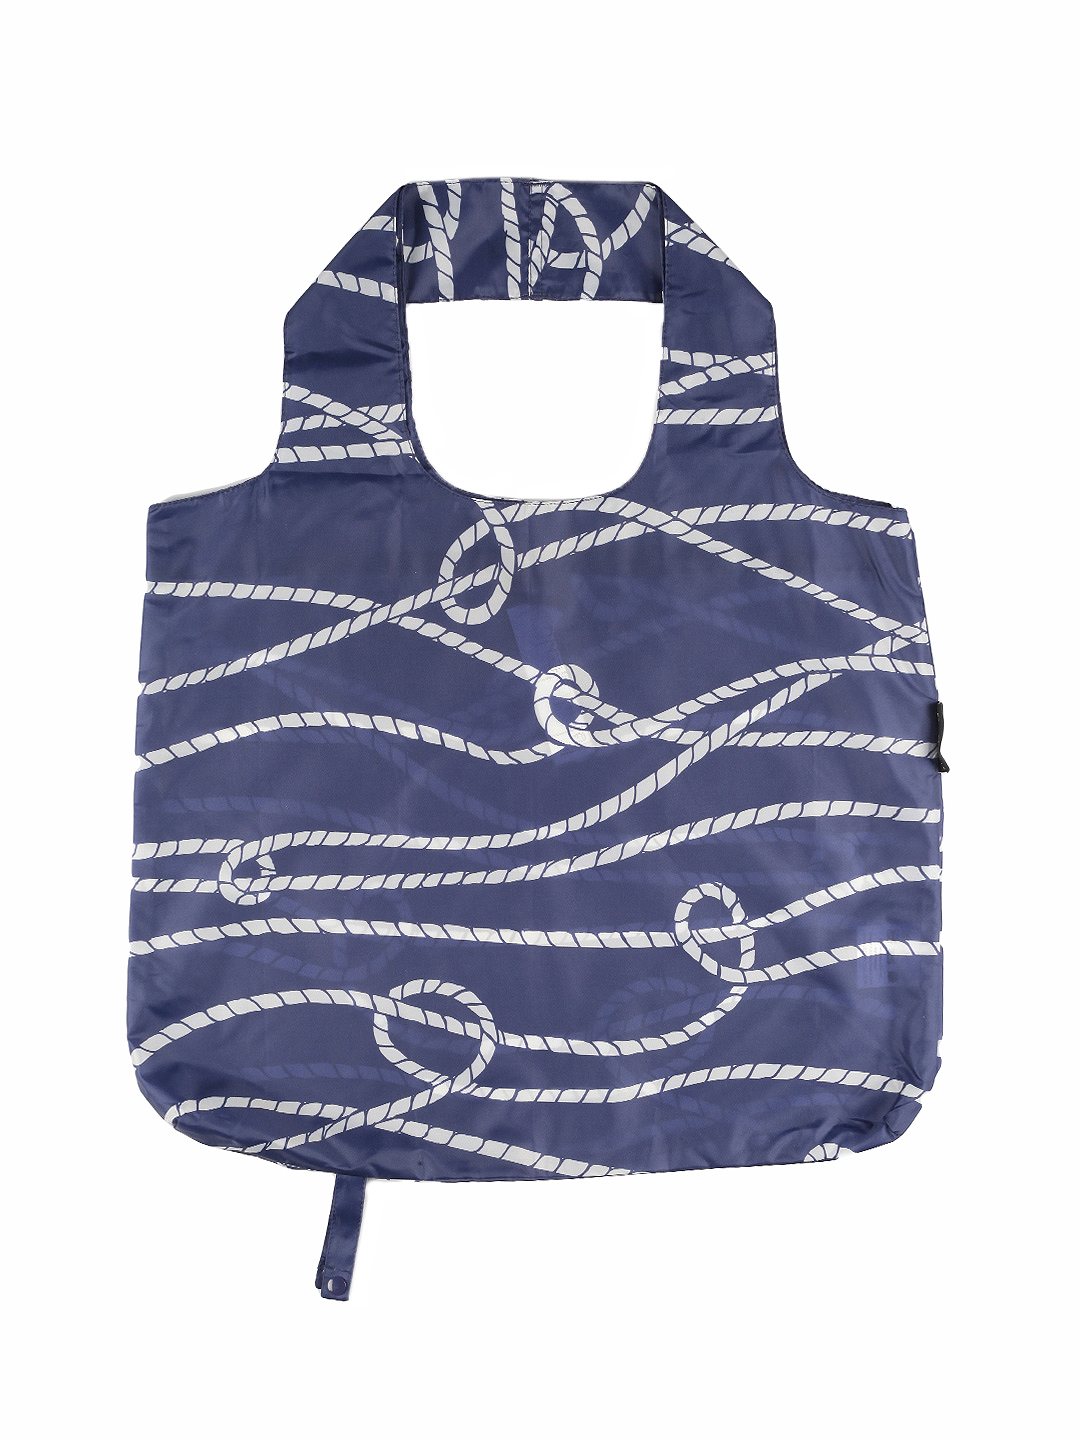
Envirosax Women Navy Blue Bag
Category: Accessories / Bags / Handbags
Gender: Women
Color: Navy Blue
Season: Summer 2012
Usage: Casual